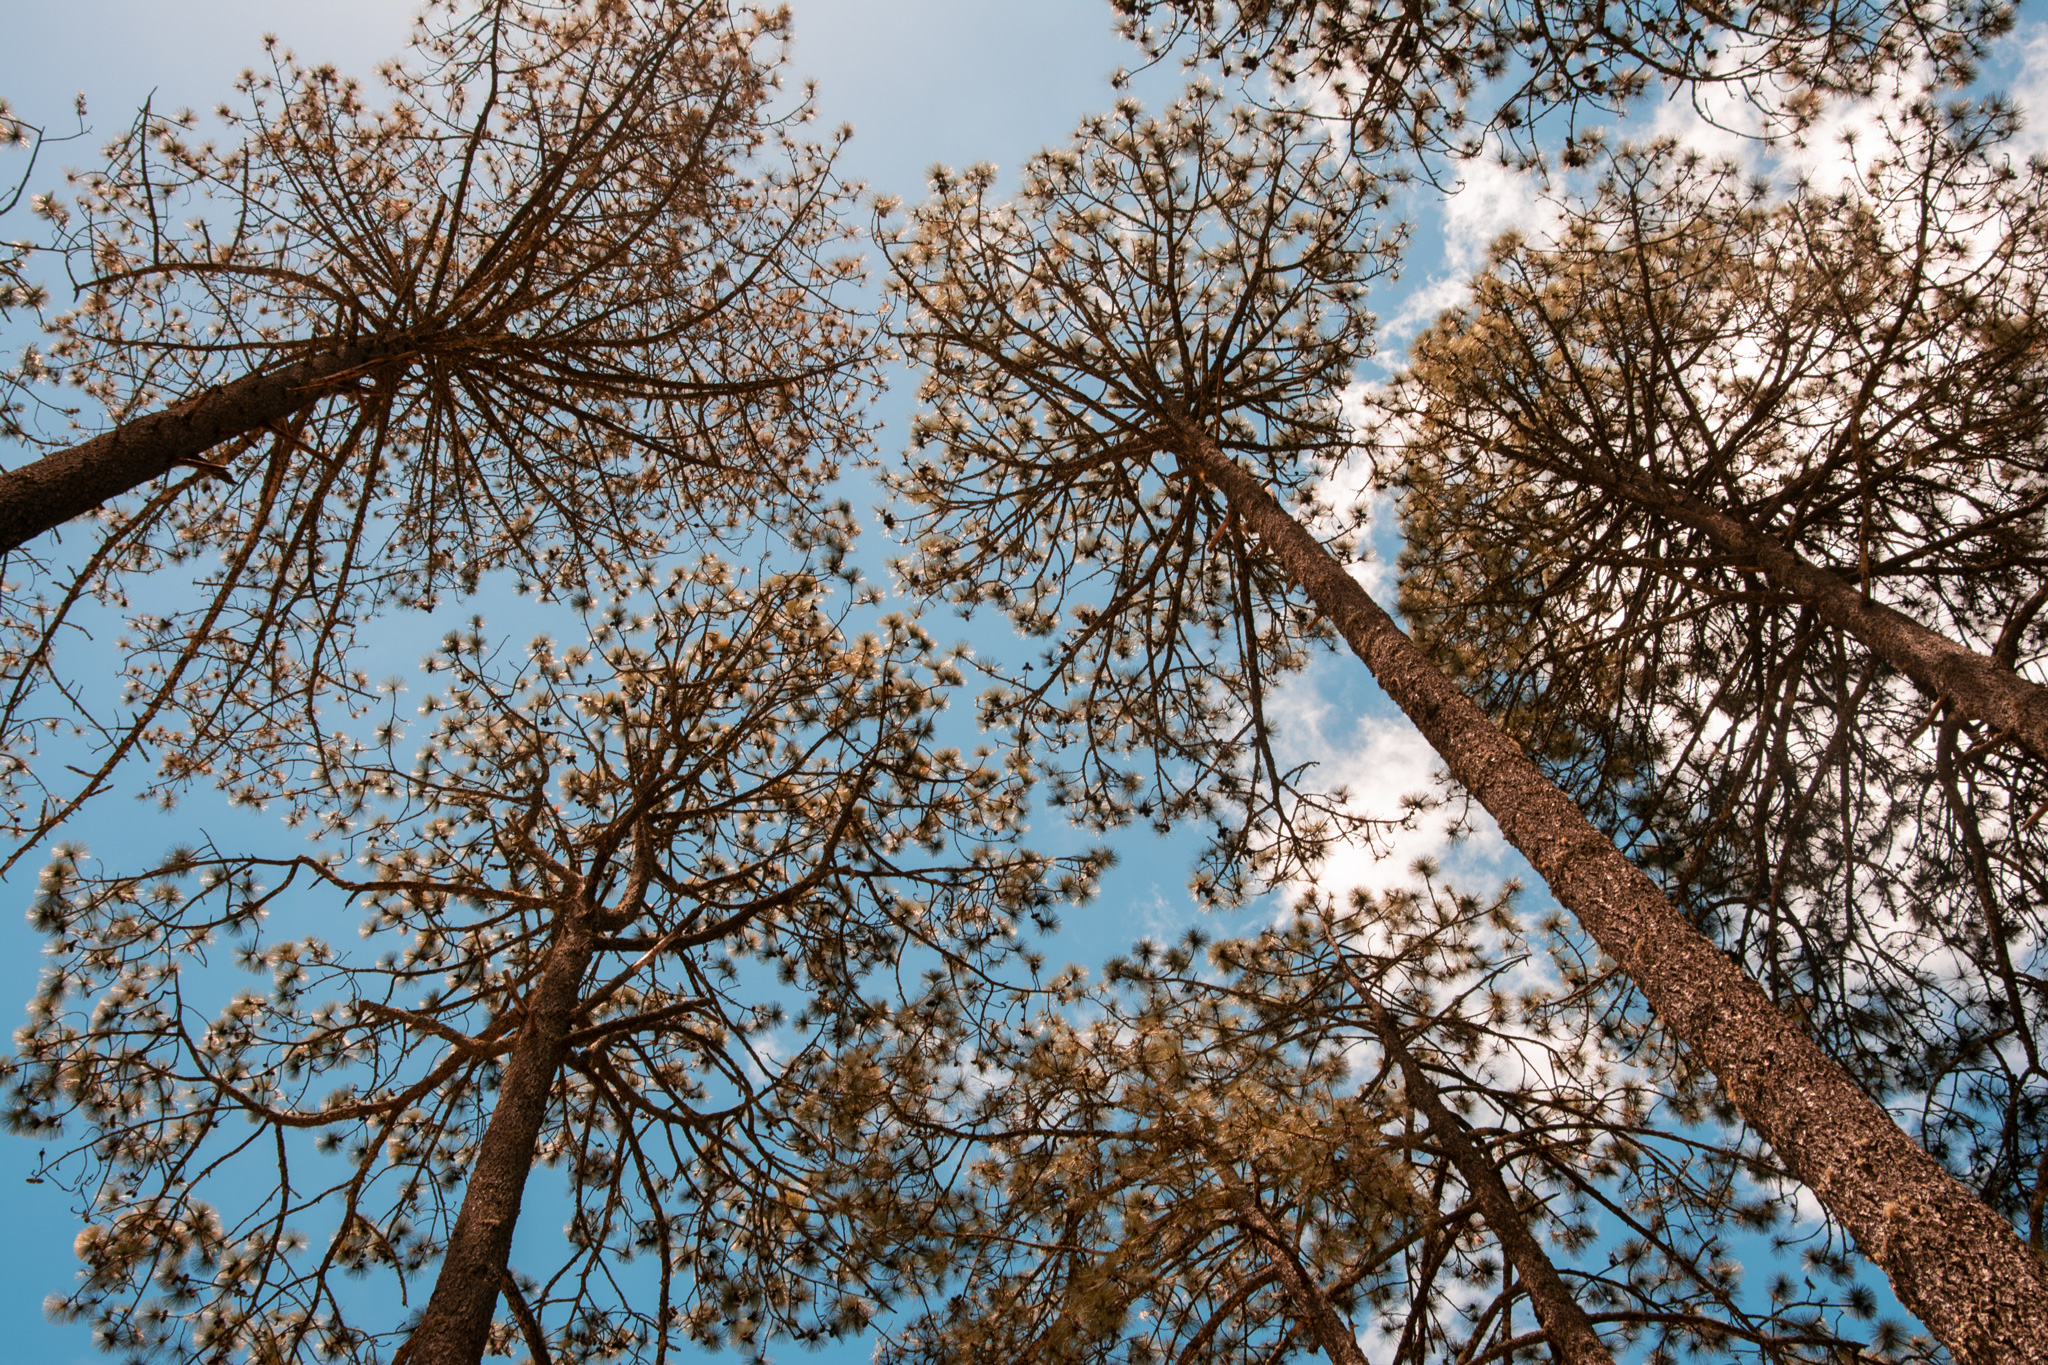
sky, trees, sunlight, blue sky, inspiration, calm, tree, branch, woody plant, plant, daytime, spring, leaf, twig, trunk, plant stem, wood, forest, winter, pine family